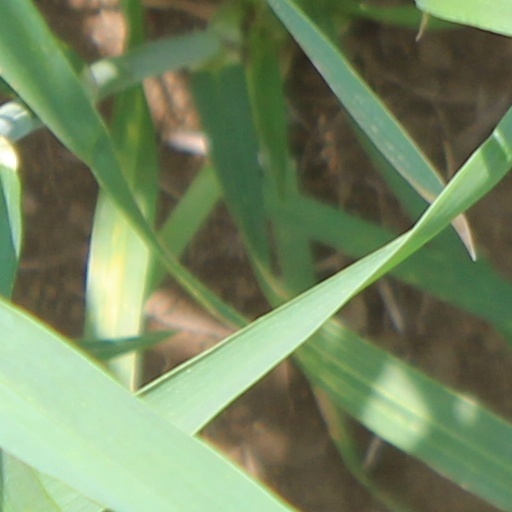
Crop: wheat